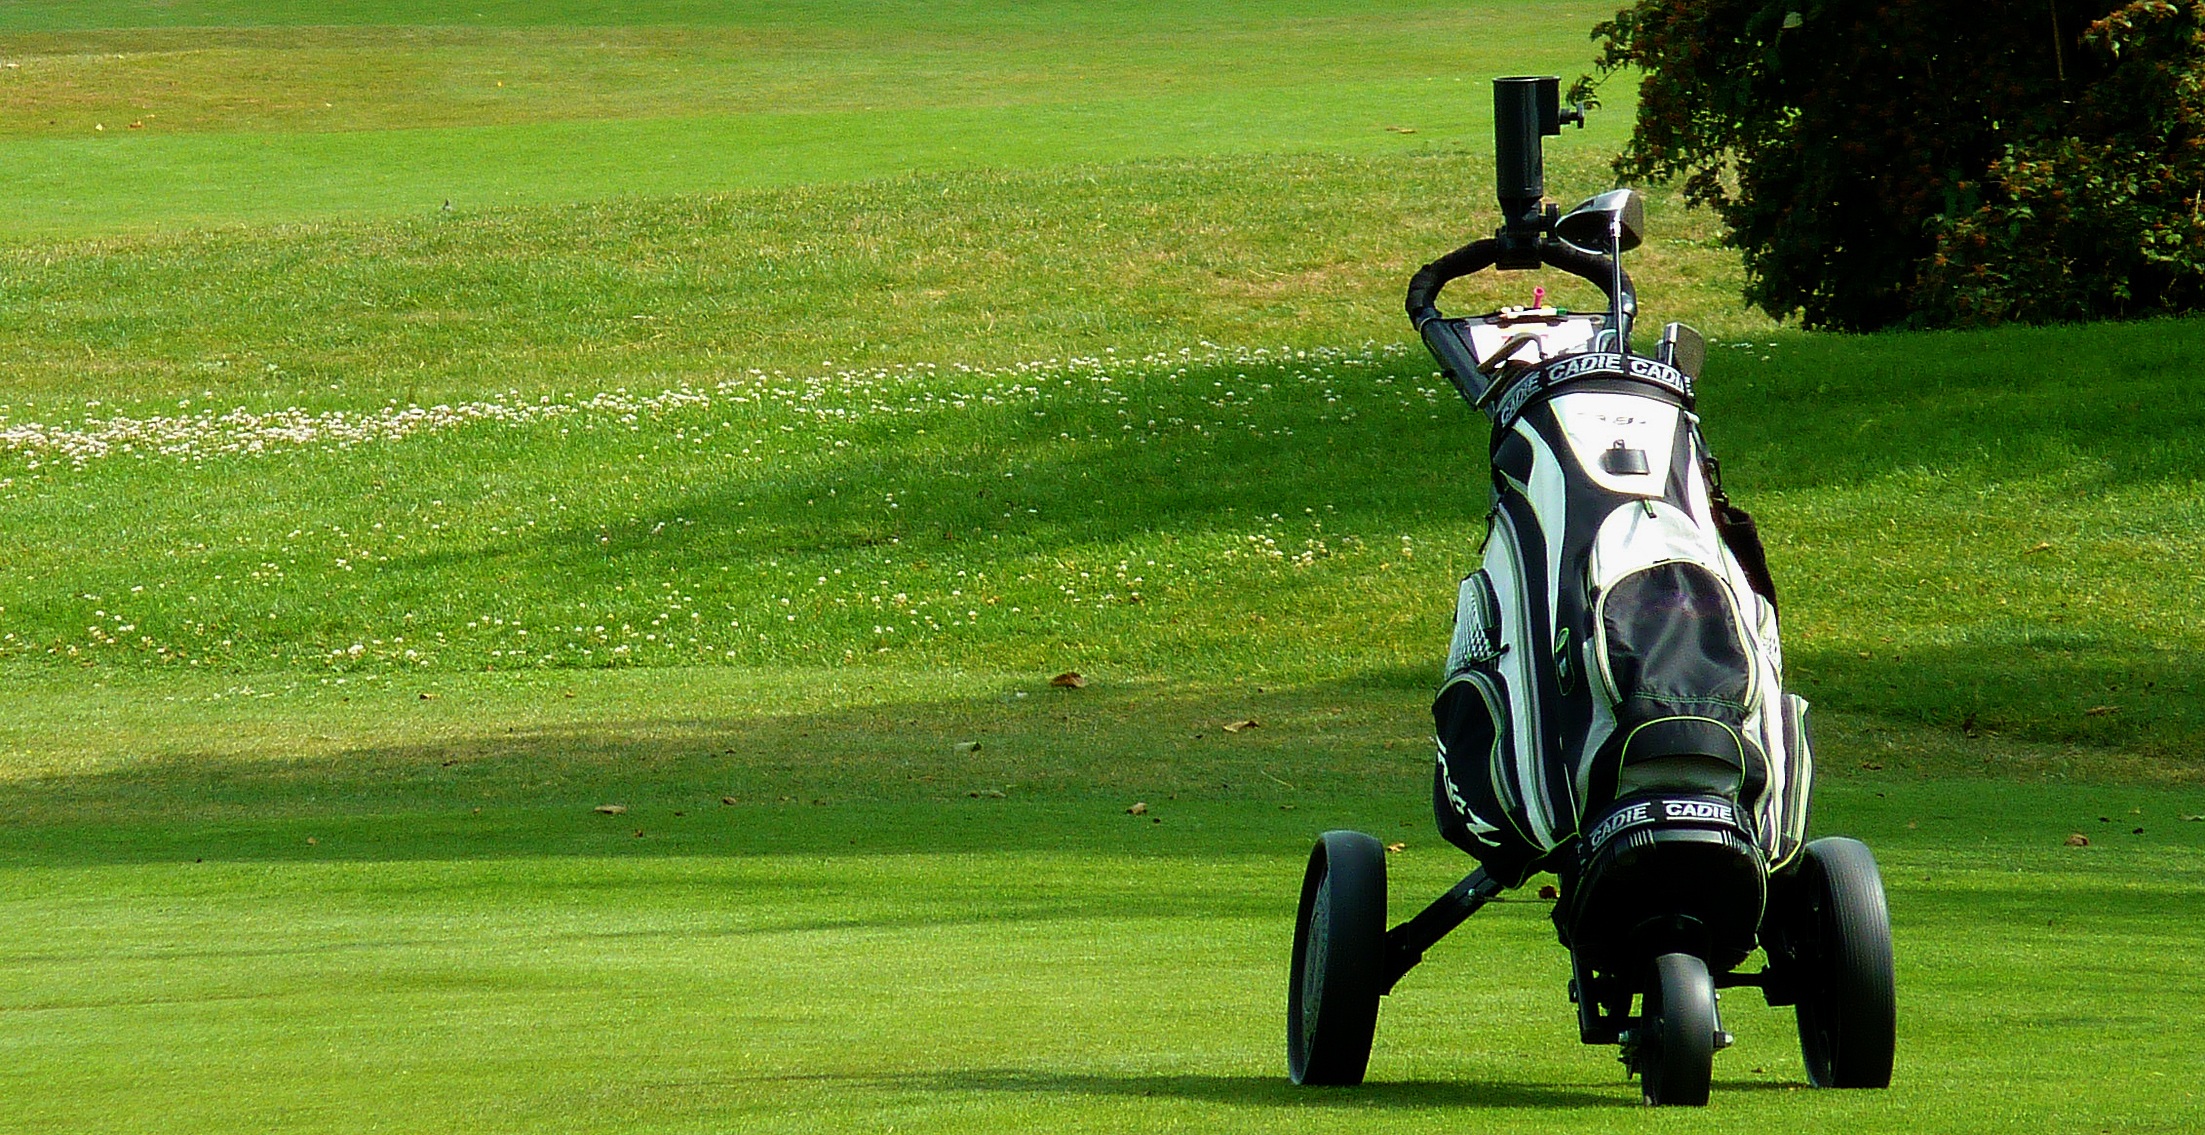
grass, sand, structure, sport, lawn, meadow, play, recreation, green, bag, black, fitness, golf, handle, golf course, golf ball, golf club, sports, wheels, rush, bat, dare, recovery, caddy, golf carts, ball game, golf game, outdoor recreation, golf equipment, sport venue